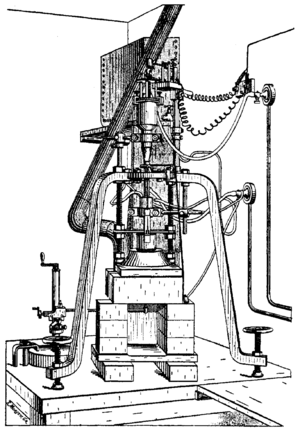
Auguste Victor Louis Verneuil était un chimiste français célèbre pour avoir inventé le premier processus commercialement viable de fabrication de pierres précieuses synthétiques.